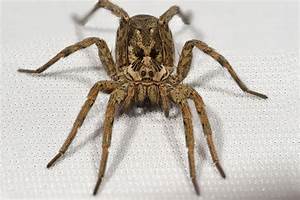
Label: ragno